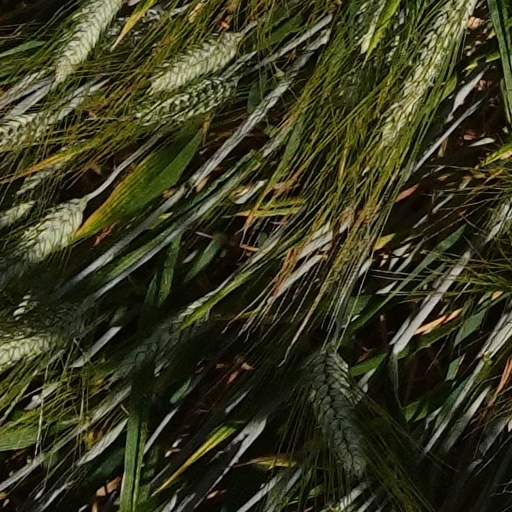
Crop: wheat